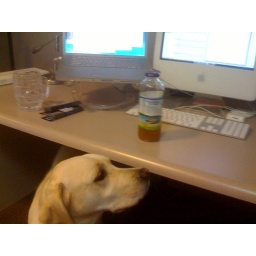
Mary brought in a yellow English lab named Mara today. We need a dogin the office more often.